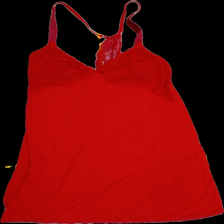
View: front
Type: Nightgown
Category: Ladies
Brand: KappAhl
Colors: Red
Material: 100%viscose
Pattern: Lace
Size: 44
Trend: No trend
Stains: Yes
Price range: <50
Recommended usage: Export